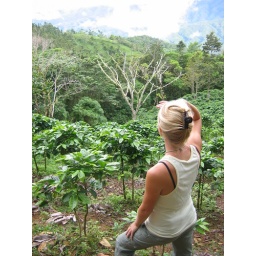
Gazing out over a field of the most delicious plant on earth